Phrase (music)

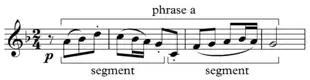
Phrase segments in the opening of Beethoven's Symphony No. 6File:Phrase segments in Beethoven Opus 68 I.mid

A phrase-group is "a group of three or more phrases linked together without the two-part feeling of a period", or "a pair of consecutive phrases in which the first is a repetition of the second or in which, for whatever reason, the antecedent-consequent relationship is absent".